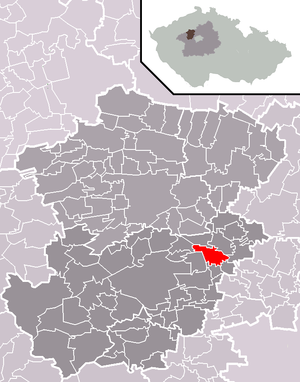
Dřetovice est une commune du district de Kladno, dans la région de Bohême-Centrale, en Tchéquie. Sa population s'élevait à 471 habitants en 2020.